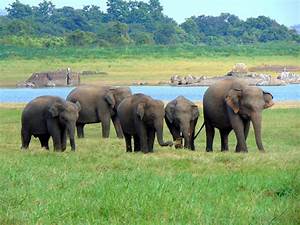
Label: elephant